Jo Weil

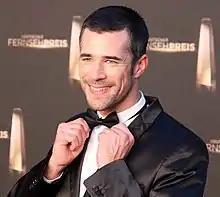
Jo Weil arrives at the 2012 German Television Awards in Cologne

Johannes "Jo" Hermann Bruno Anton Weil (born 29 August 1977) is a German actor, best known for his portrayals of Oliver Sabel on the long-running German serial "Verbotene Liebe" ("Forbidden Love") and titular bodyguard Frank Farmer in multiple productions of "The Bodyguard" stage musical in Austria, Germany and Switzerland.